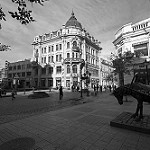
Label: B & W